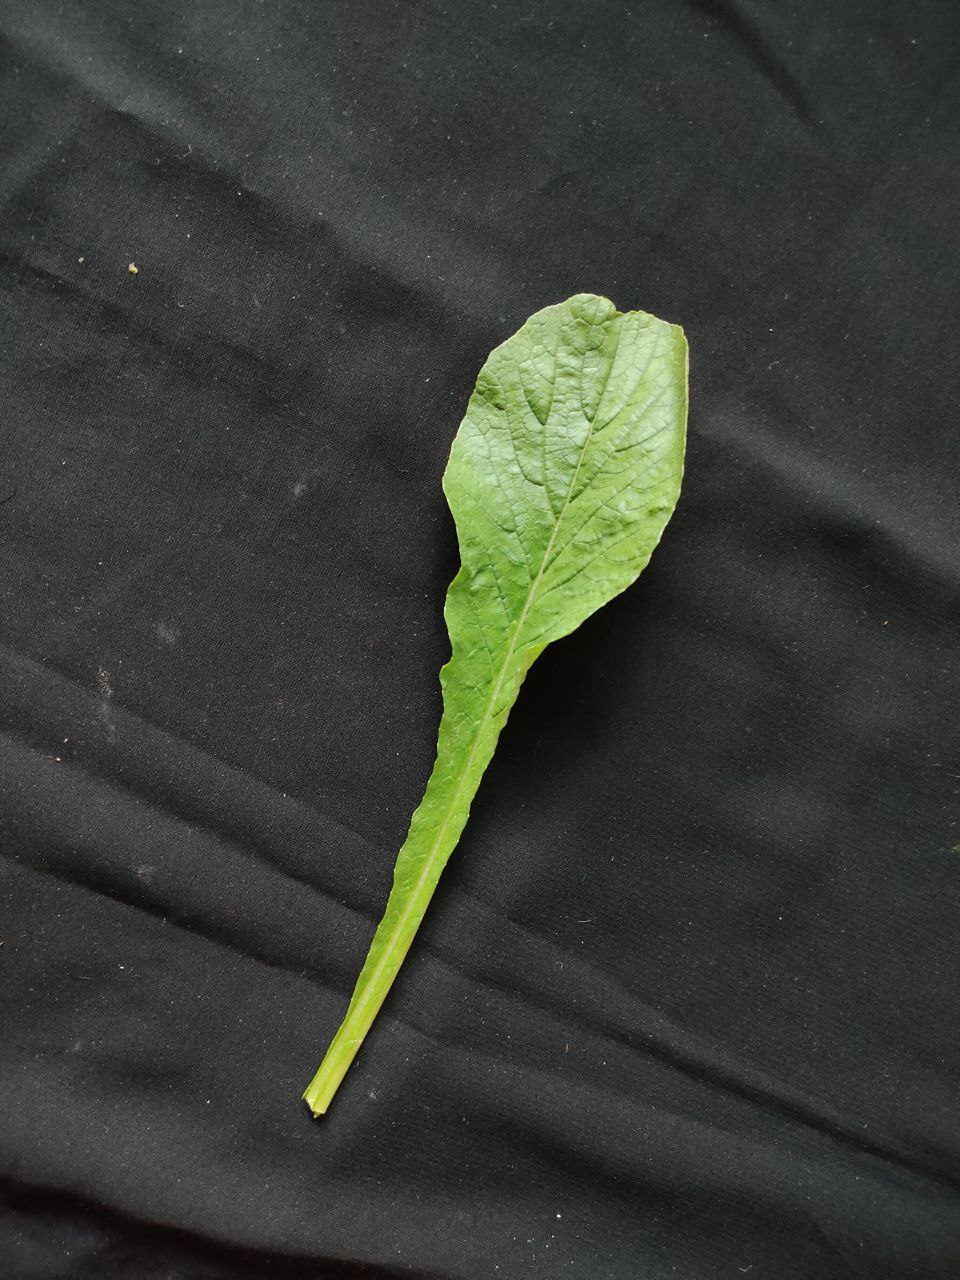
Label: Fresh leaf